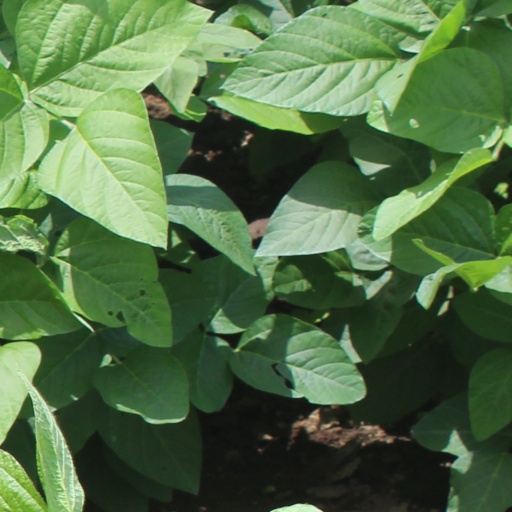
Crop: soybean